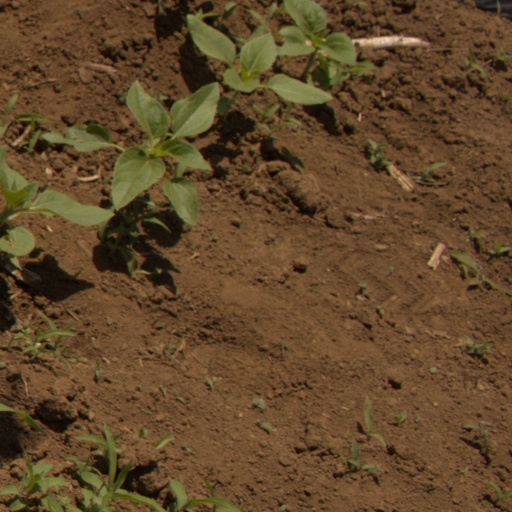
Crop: Jerusalem artichoke